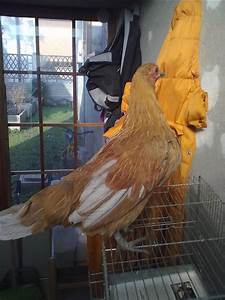
Label: gallina